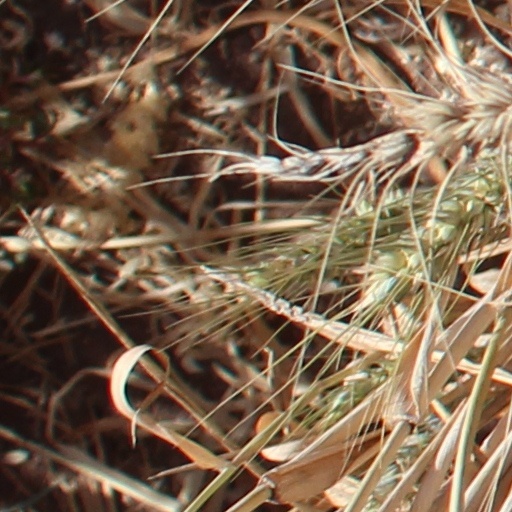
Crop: wheat